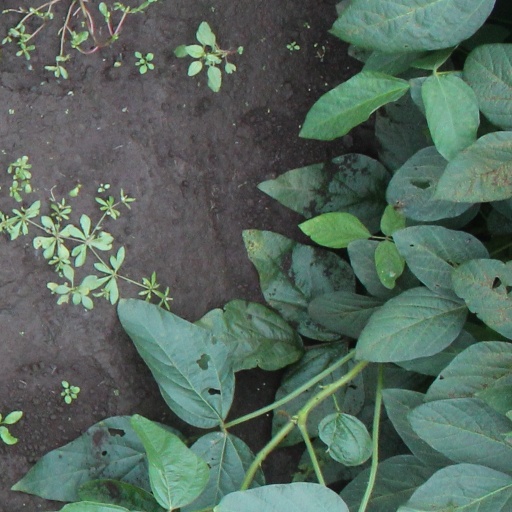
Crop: soybean